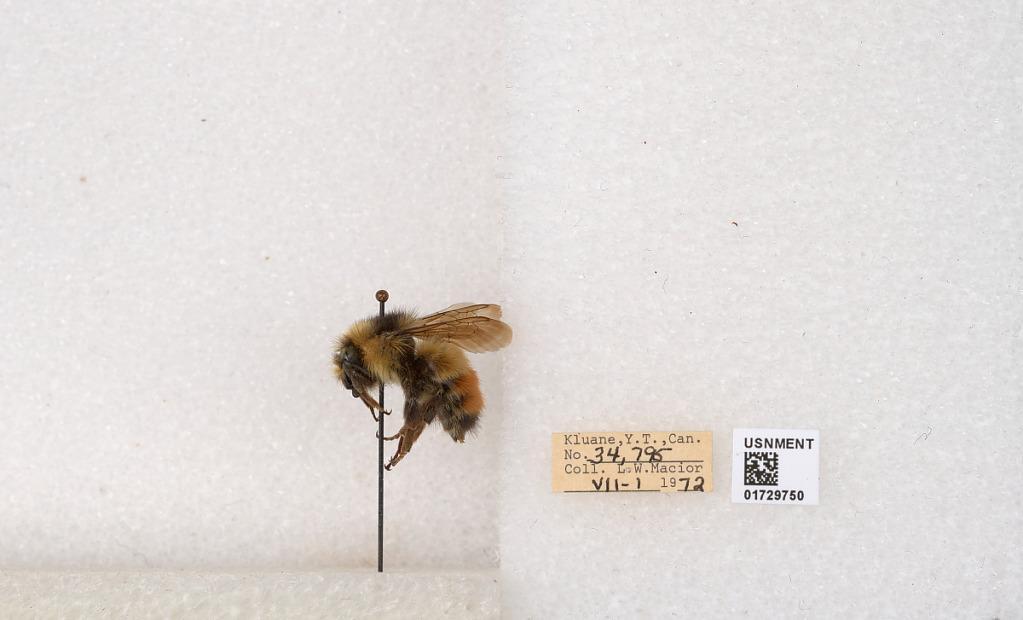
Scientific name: Bombus flavifrons Cresson
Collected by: L. Macior
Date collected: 1972-7-1
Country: Canada
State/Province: Yukon Territory
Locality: Kluane National Park and Reserve
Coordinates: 60.7493, -139.504